John Trivers

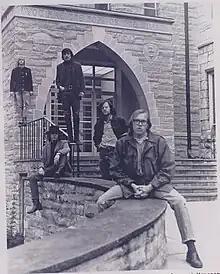
The group "Lost and Found", 1966. From left: Peter Haviland, Jeff Hayes, John Trivers, Eric Bloom, and George Faust

Trivers was born in Buffalo, New York, the son of Julian Trivers, a marketing consultant, and Patricia Culver, a homemaker. The third of five children, he was educated at The Hill School, an exclusive boarding school in Pennsylvania from which he graduated in 1965, and Hobart College, where he received a bachelor's degree in music in 1969. While at Hobart, he played bass for the band Lost and Found, fronted by Eric Bloom, with whom he would later collaborate on songs for Bloom's band Blue Öyster Cult.